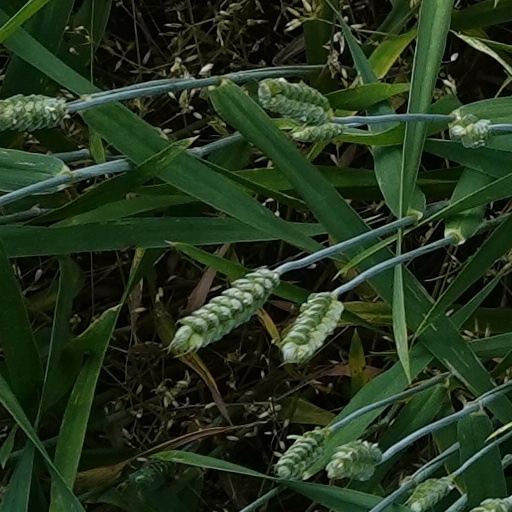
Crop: wheat